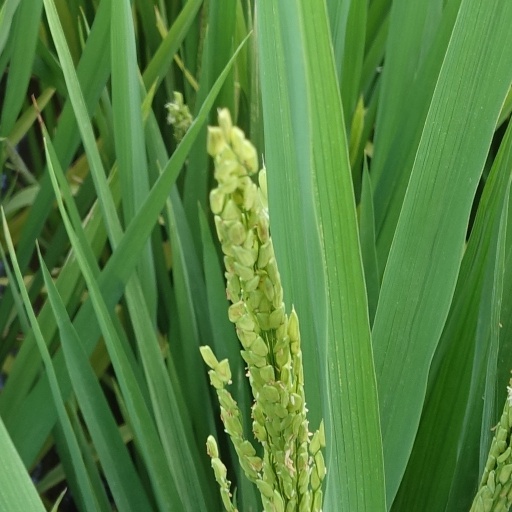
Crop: rice